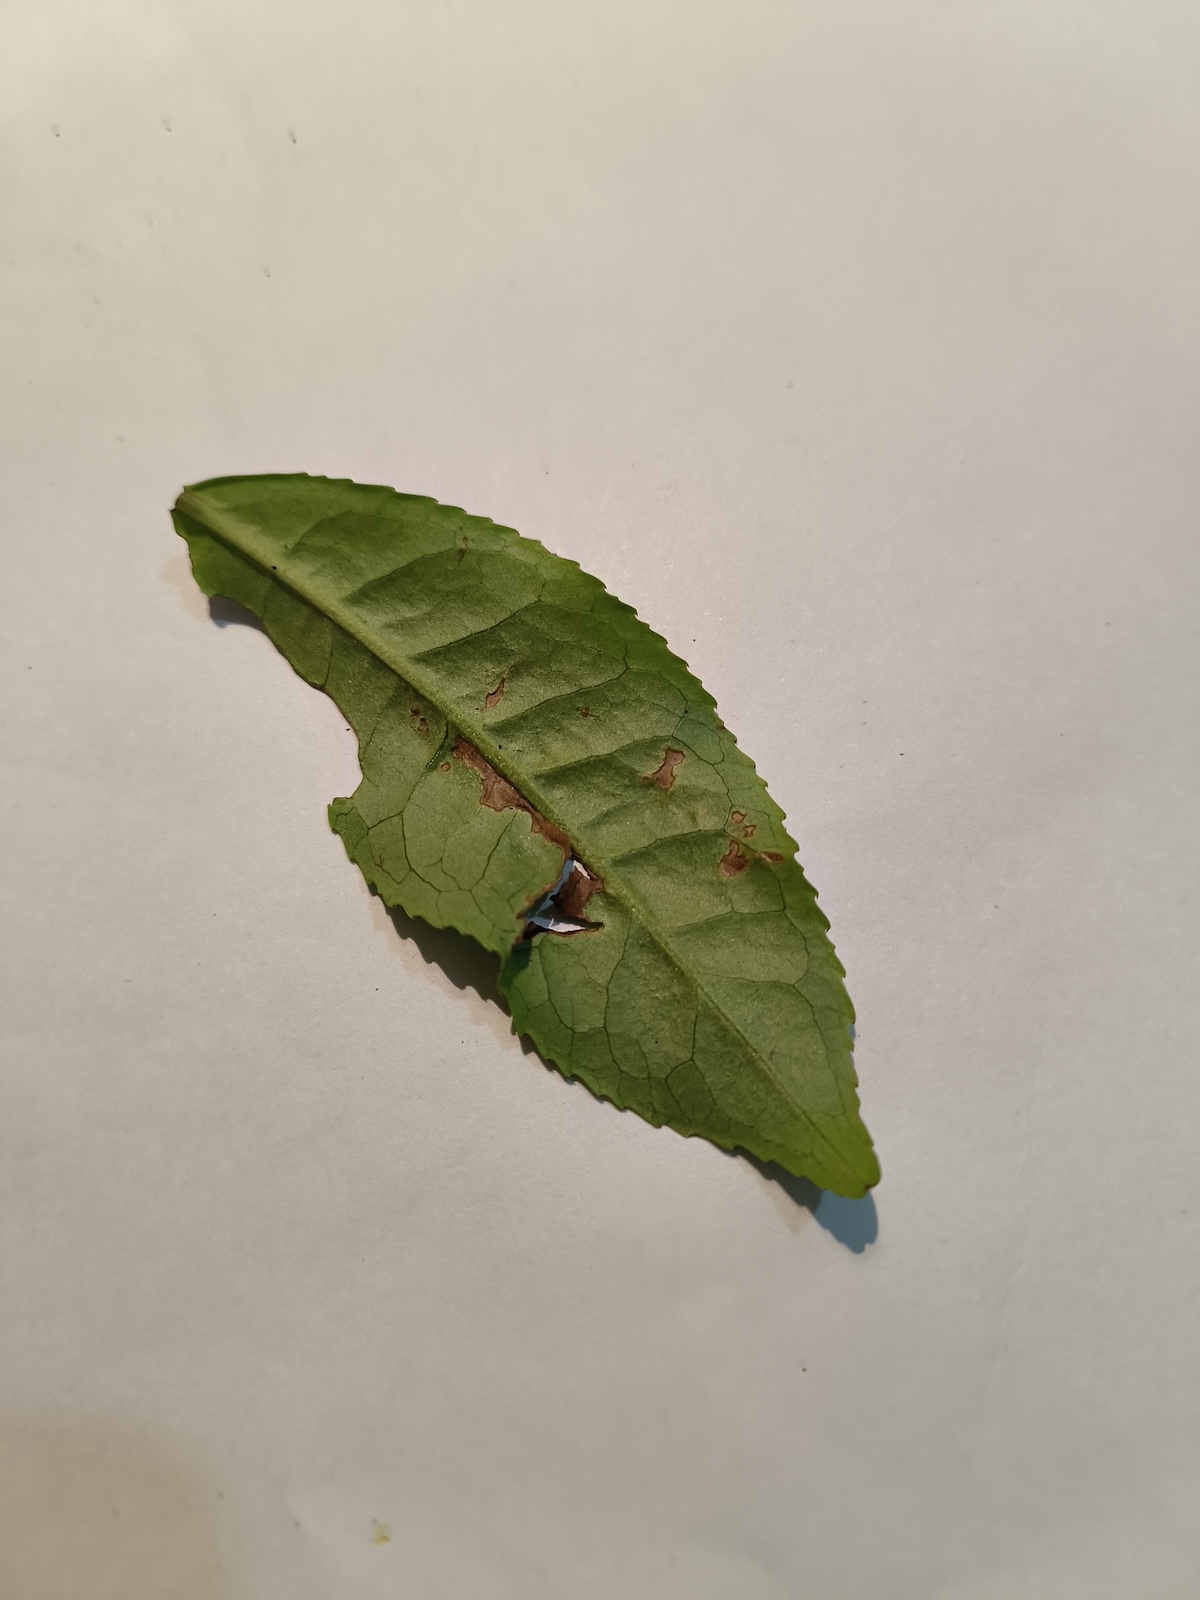
Label: Gray Blight